University of Texas at Arlington

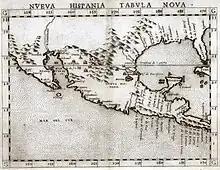
Girolamo Ruscelli's 1561 map of New Spain, "Nueva Hispania Tabula Nova". Image from the UTA Libraries Special Collections

The campus is organized on the city's former street grid. The topography generally slopes to the south and east to landscaped creeks. The oldest buildings on campus, Ransom Hall, Preston Hall, and College Hall are on the Second Street Mall and date to 1919. The architecture of these pre-World War II buildings is traditional. Later buildings from the 1960s, '70s, and '80s are typical of much campus construction of the period: modern, functional, and not especially noteworthy. An exception is the Architecture Building (designed by the respected Dallas firm, Pratt, Box, and Henderson) which forms an intimate and visit-worthy courtyard; Pickard Hall, the Mathematics and Nursing Building, is noted for its unusual triangular shape. Texas Hall (George Dahl, architect) is a contributing building with its front portico, and Nedderman Hall is a contributing structure with its large atrium. An admirable feature of the campus is the aesthetic consistency of limestone and UTA-blend brick. Metal panels have appeared in construction since the late 1990s.